Canon EOS

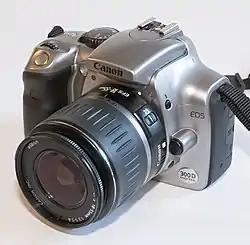
Canon EOS 300D digital SLR with EF-S 18-55 mm f/3.5-5.6 lens

The first digital EOS SLR camera wholly designed and manufactured by Canon was the EOS D30, released in 2000. Unlike the majority of Canon's existing SLR lineup, which utilized 35 mm film, the EOS D30 utilized the APS-C sensor format with a 1.6× crop factor. Canon's use of CMOS technology to fabricate the sensor helped drive costs down, and the camera's listed launch price of US$3000 made it more accessible to consumers than competing CCD-sensor DSLRs from Nikon and Kodak.